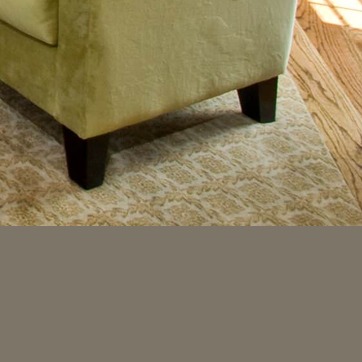
Material: carpet